U. Srinivas

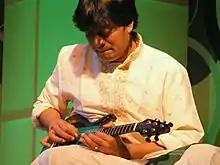
Srinivas performing in Pune, January to December 2009

His gifted younger brother, U. Rajesh studied with Srinivas for some 27 years and is also an accomplished mandolin player who often accompanied him at concerts during the last 20 years of his life. He also plays jazz and western music, and played the mandolin in the John Mclaughlin album 'Floating Point' which received a Grammy nomination in the Best Contemporary Jazz Album Category in 2008. Srinivas and Rajesh have together composed music as well, and, besides Carnatic music, they have extensively worked on the fusion of Carnatic and western music. They also played with the Johannesburg Philharmonic Orchestra, with French electric bass player Dominique Di Piazza, pianist Anil Srinivasan and Stephen Devassy, a pianist from Kerala. In 2008, they collaborated again with John Mclaughlin for the album "Samjanitha", which also featured Zakir Hussain, Sivamani, and George Brook. Srinivas compared Carnatic music to the Sanskrit language, "It's the basis, from which spring so many other languages. Carnatic music is here to stay with us and all other music that we play is based on that."